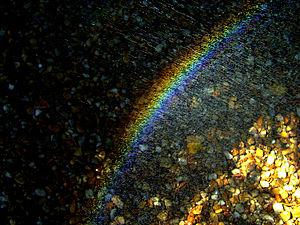
Arc-en-ciel produit à l'aide d'un arrosoir.
Un arc-en-ciel est un photométéore — un phénomène optique se produisant dans le ciel — qui rend visible le spectre continu de la lumière du soleil quand il brille pendant la pluie. C'est un arc coloré avec le rouge à l'extérieur et le violet à l'intérieur.